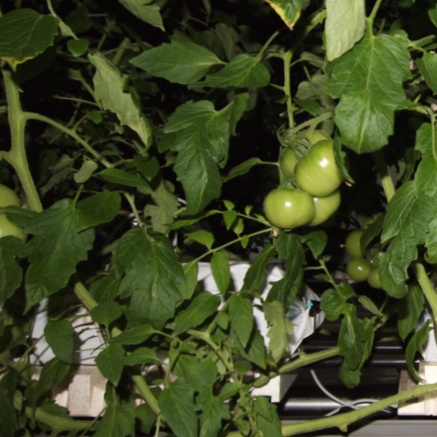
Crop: tomato